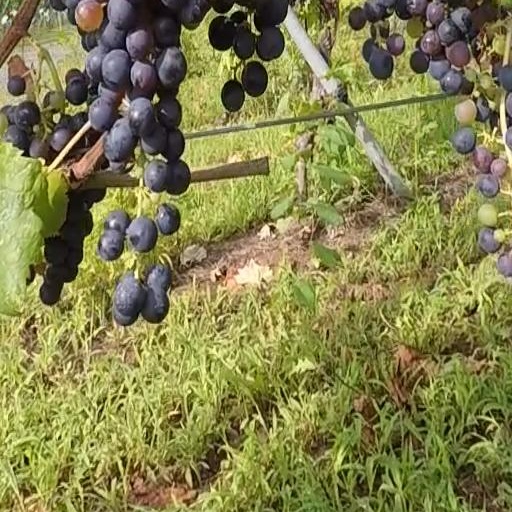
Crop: grape